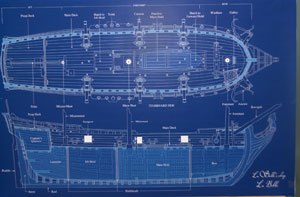
Blåtryk
Moderne blåtryk af den franske Galeon La Belle.
Et blåtryk er en papirbaseret reproduktion af en teknisk tegning, arkitekturtegning eller design. Det benyttes om alle detaljerede plantegninger. Det danske ord er et lån fra engelsk: blueprint.